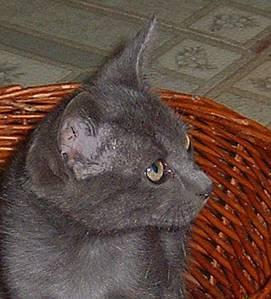
cat